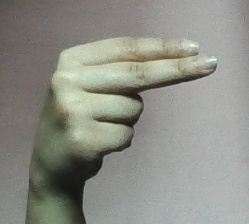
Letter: ain